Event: Nepal Earthquake
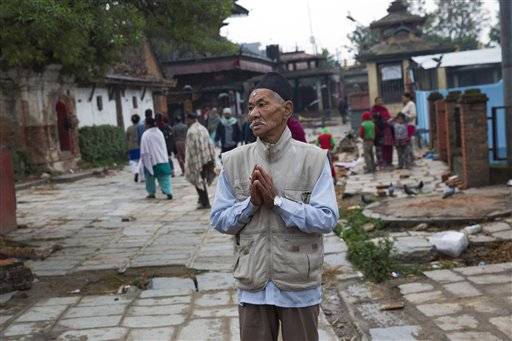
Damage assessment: no_damage